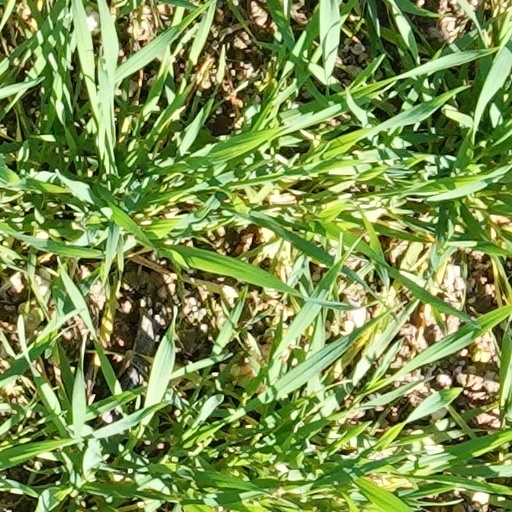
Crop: wheat